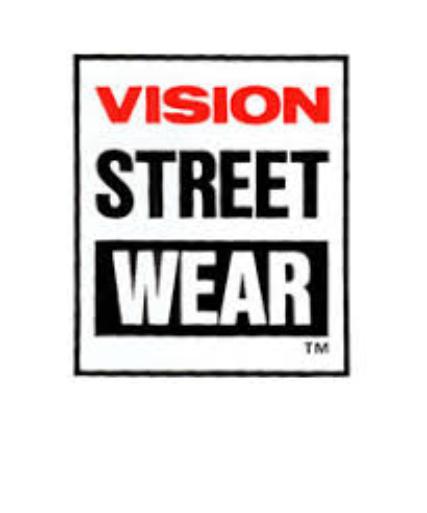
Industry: Clothes